Ilaria del Carretto

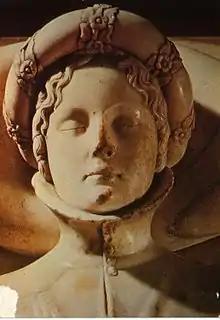
The face of Ilaria del Carretto from her tomb, sculpted by Jacopo della Quercia.

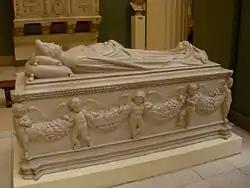
Tomb and monument of Ilaria del Carretto by Jacopo della Quercia, ca. 1413 (plaster cast in Moscow)

Ilaria del Carretto (1379 – 8 December 1405) was an Italian noblewoman, and the second wife of Paolo Guinigi, the lord of Lucca from 1400 to 1430. She is mainly remembered for her very fine (though empty) tomb, sculpted by Jacopo della Quercia in Lucca Cathedral.